HMCS Nootka (R96)

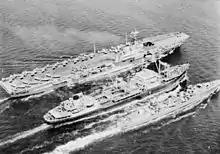
replenishing and HMCS "Nootka" off Korea, 1952

During the Korean War, Canada rotated its destroyers in and out of the theatre. "Nootka" departed from Halifax on 25 November 1950 and transited the Panama Canal for the first of two tours of duty. On her first tour, she relieved , taking her place as one of the three Canadian destroyers assigned to the region. On 25 January, she was sent for shore bombardment duties in the Inchon area in January and was fired upon by Communist guns. For the first three months of 1951, the three Canadian destroyers in theatre spent the majority of their time screening aircraft carriers and performing inshore patrols. On 16 March 1950 she became the Senior Officer's Ship for the Canadian force in the theatre, replacing "Cayuga". In early April 1951, "Nootka" was assigned to the west coast blockade patrol. On 13–14 May, "Nootka" captured two junks, five sampans and 28 prisoners after encountering a Chinese fishing fleet off the west coast. Later in May, the destroyer transferred to the east coast, performing bombardment, aircraft carrier screening and patrol missions. "Nootka" sailed for home on 20 July, replaced by "Cayuga".